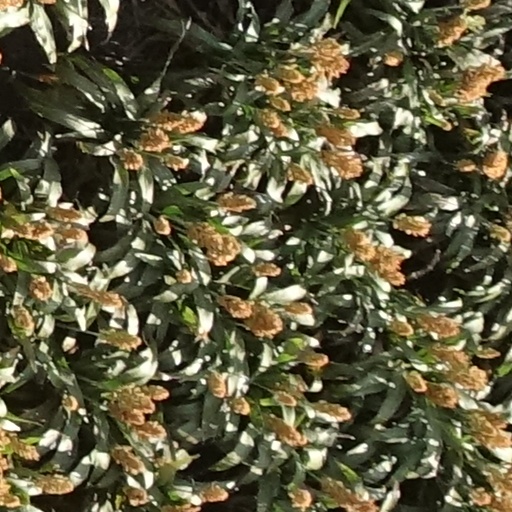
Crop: sorghum